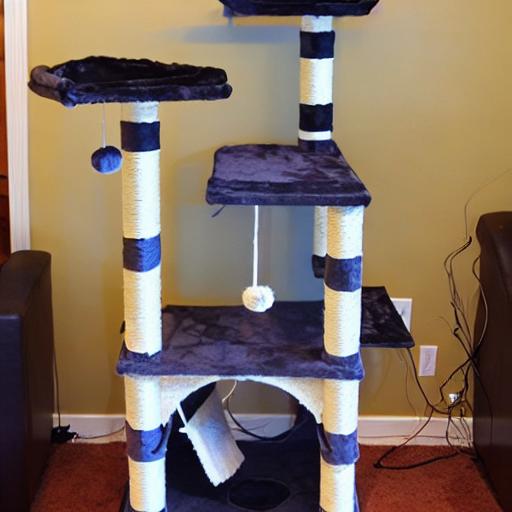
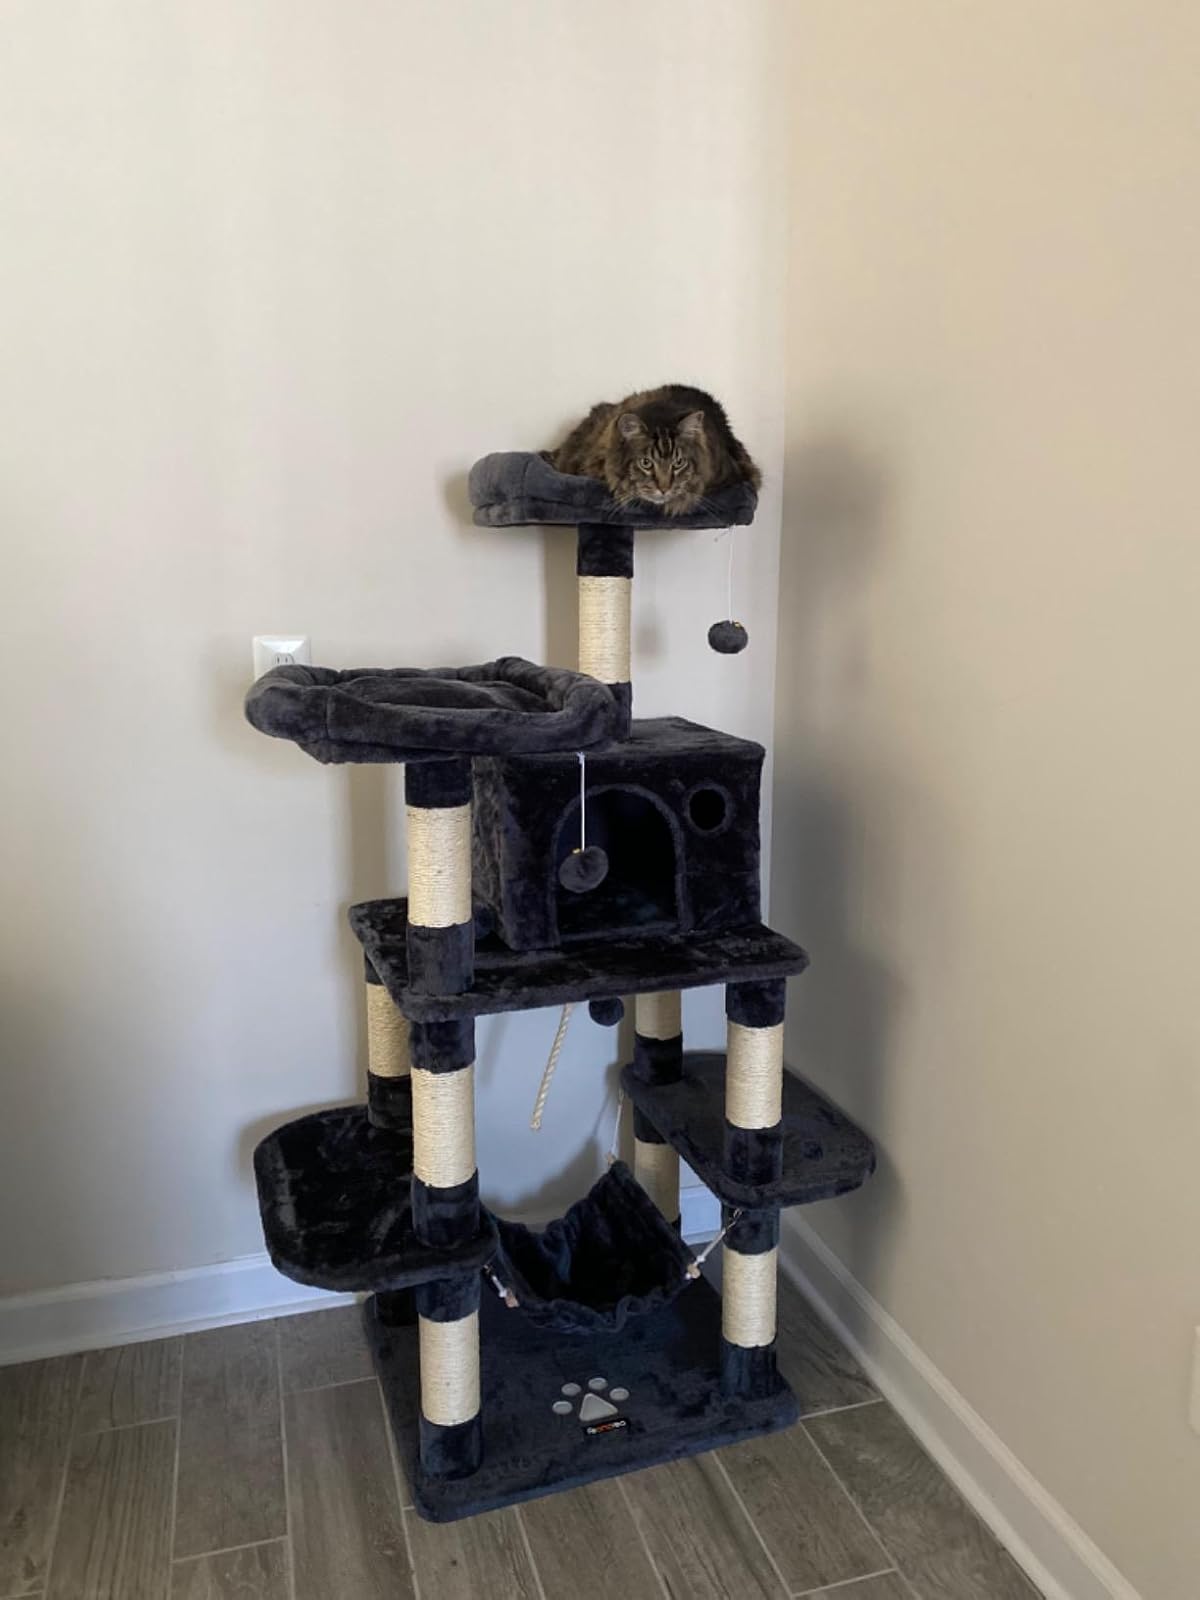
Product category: items_cat tree
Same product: no